Stellar corona

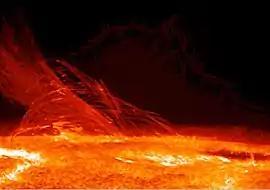
This image, taken by Hinode on 12 January 2007, reveals the filamentary nature of the corona.

The matter in the external part of the solar atmosphere is in the state of plasma, at very high temperature (a few million kelvin) and at very low density (of the order of 10 particles/m).